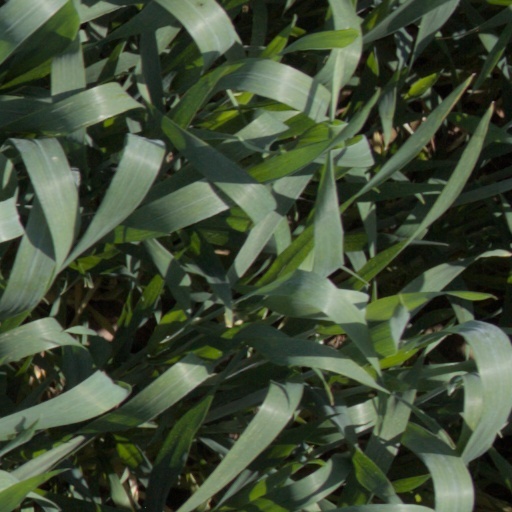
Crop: wheat